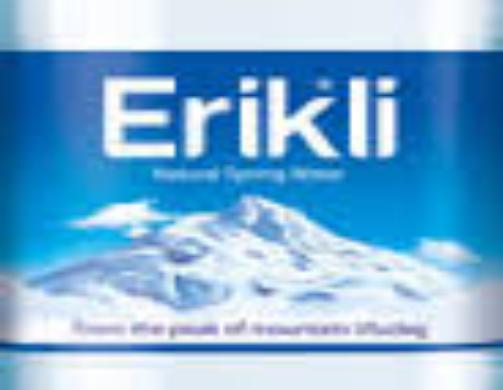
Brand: Erikli
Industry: Food